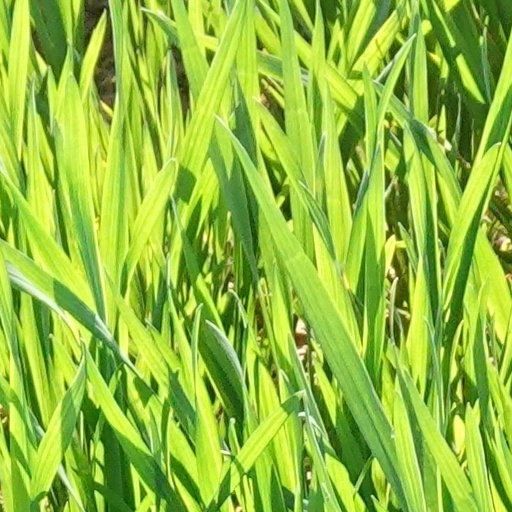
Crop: wheat